William Matthews (priest)

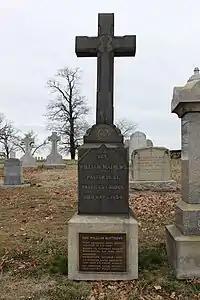
Gravestone in the shape of a cross with a plaque

Matthews had a strong spiritual commitment, and he was especially fond of the devotion to the Sacred Heart of Jesus, encouraging it in his parish and in churches in Baltimore. For this reason, he was chosen by the Visitation Sisters as their spiritual director in 1831. The following year, Matthews officiated at the wedding of Mary Anne Lewis—a ward of President Andrew Jackson and a Catholic—and Joseph Pageot, the secretary of the French diplomatic legation to the United States. The wedding took place on November 29, 1832, in the East Room of the White House, and signified the first Catholic ceremony in the history of the White House, and the only Catholic wedding in its history. One year later, Matthews again presided over a ceremony in the White House, this time in the Red Room, with the baptism of Lewis and Pageot's only son, Andrew Jackson Pageot. This baptism marked the second Catholic ceremony in the residence's history. Matthews believed that since Catholics were granted the freedom to practice their religion by the Constitution of the United States, they had a duty to contribute to the "moral and physical good" of their communities.